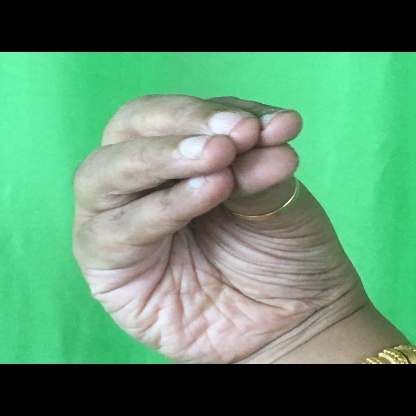
Mudra: Mukulam